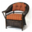
Label: chair